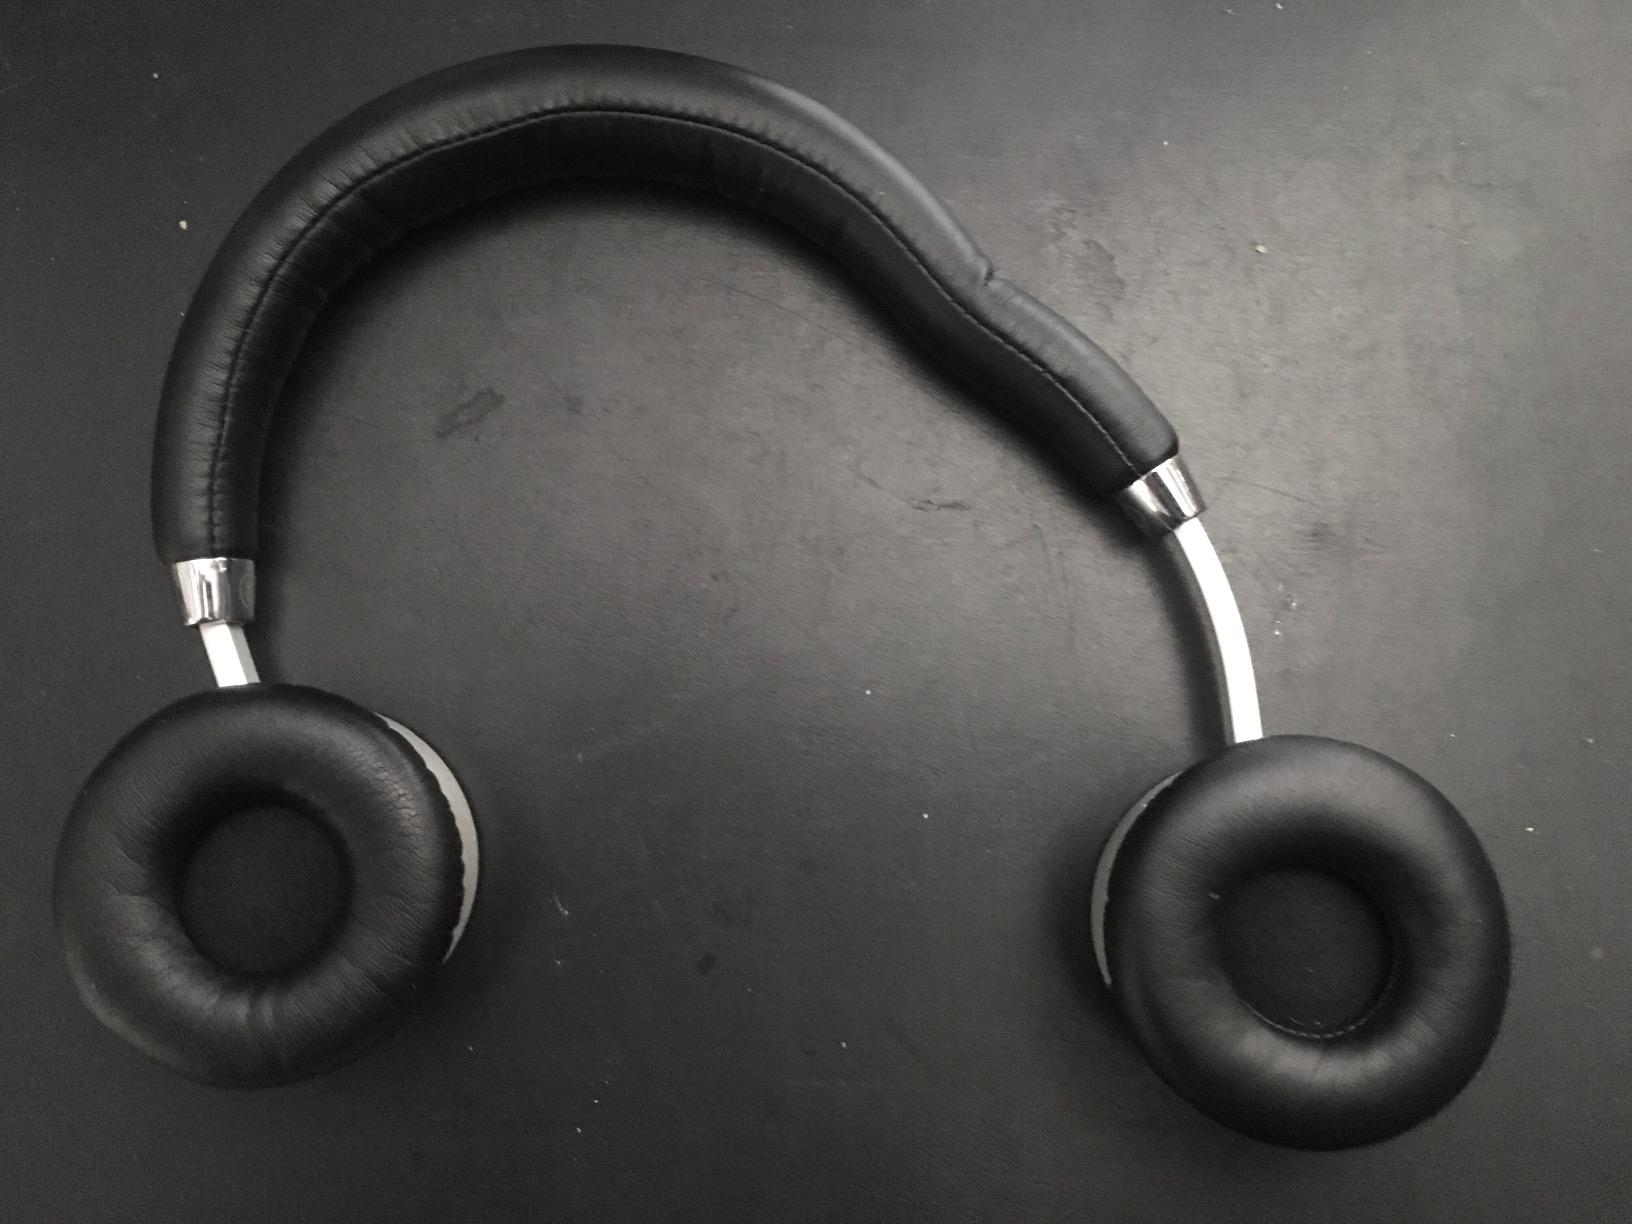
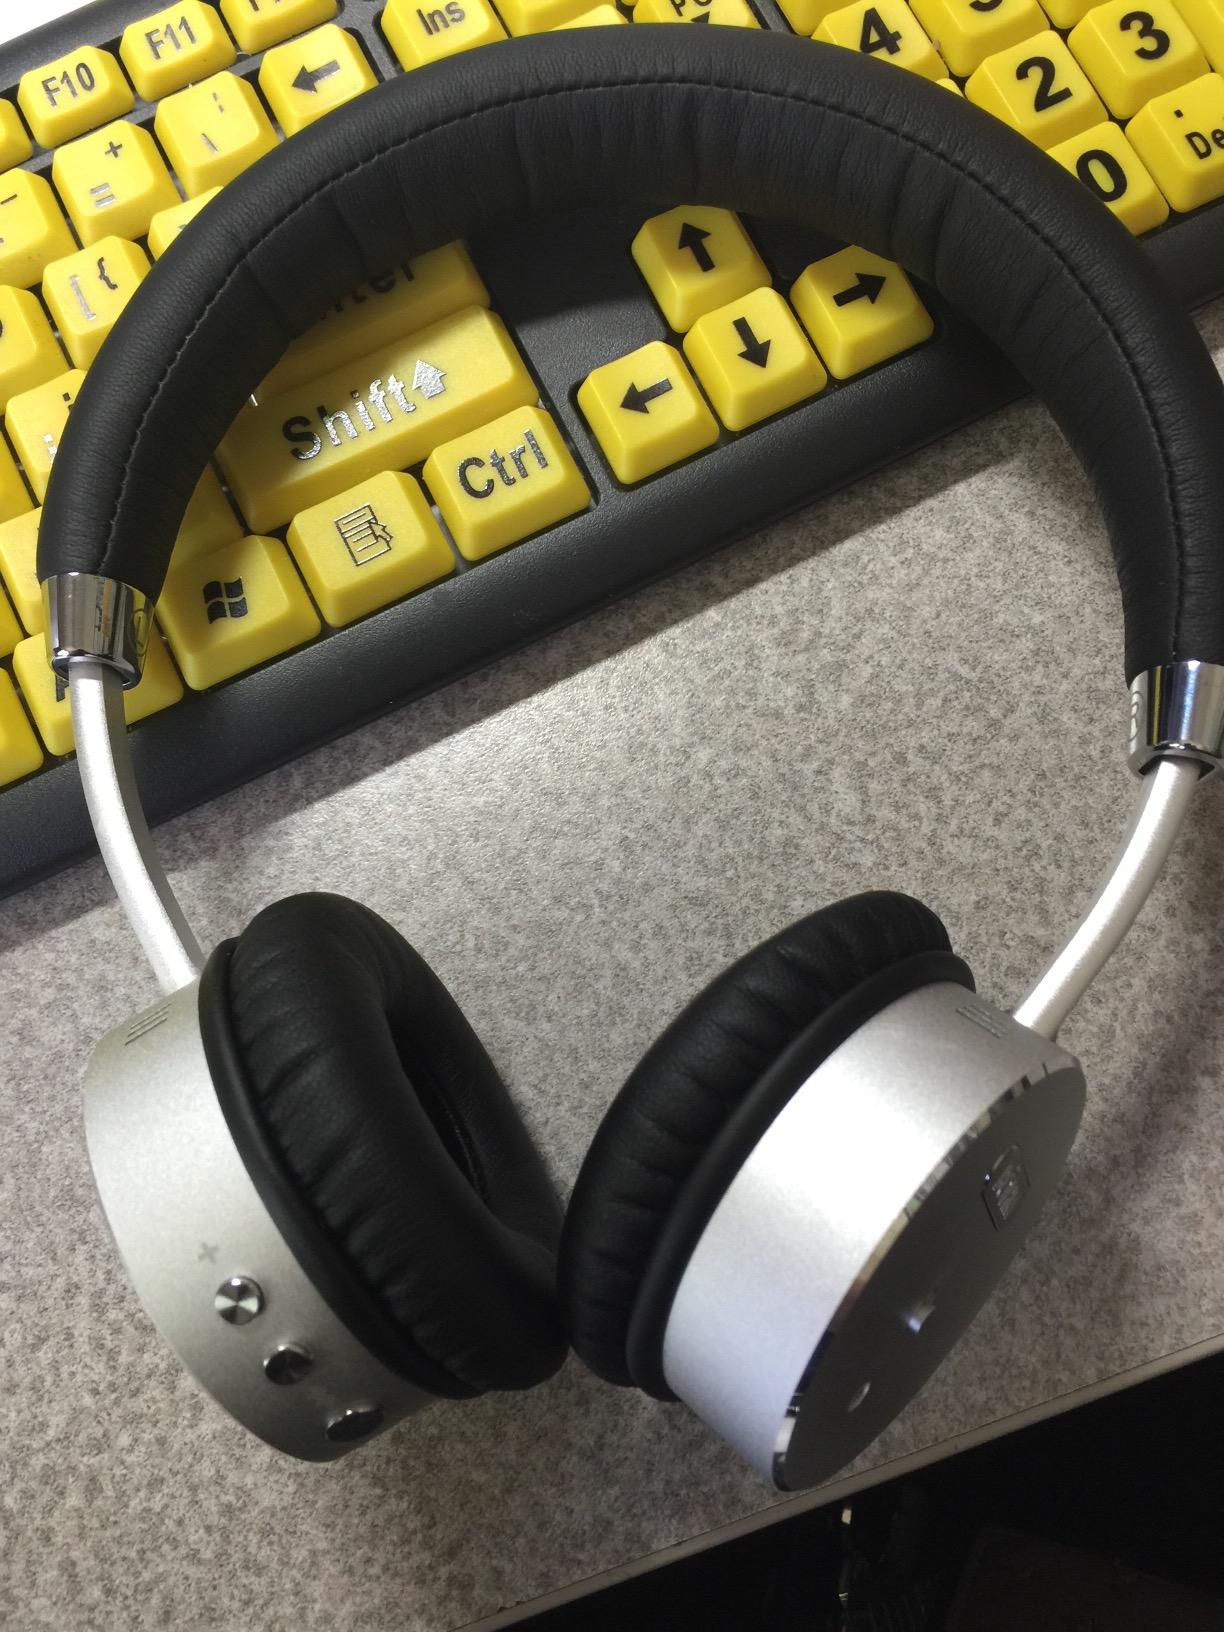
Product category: headphones
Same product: yes